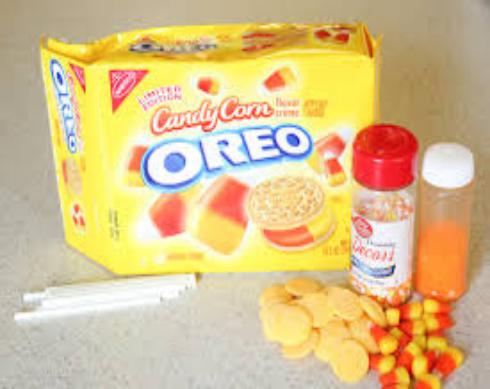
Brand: Corn Pops
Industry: Food